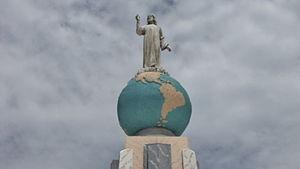
La ville de San Salvador est la capitale de la république du Salvador et le chef-lieu du département de San Salvador. Elle est la principale ville du pays et la seconde ville la plus peuplée d'Amérique centrale après la ville de Guatemala.